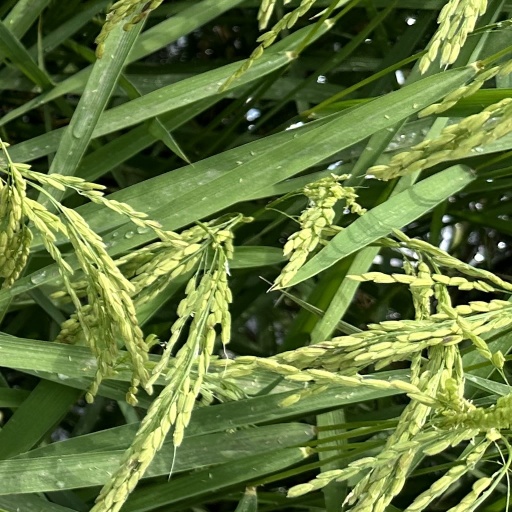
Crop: rice